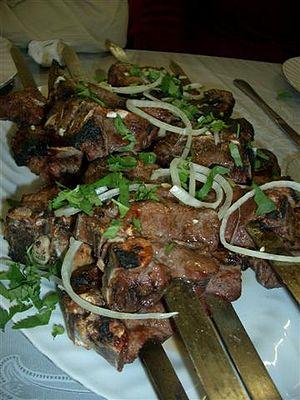
La cuisine arménienne se compose de deux « cultures » liées à la répartition géographique du peuple arménien. Il ne s'agit pas seulement de la cuisine arménienne de l'actuelle république d'Arménie, en ex Union soviétique mais aussi celle de Turquie principalement, représentée aujourd'hui en Turquie mais aussi surtout dans la diaspora arménienne en Europe, États-Unis et Moyen-Orient à la suite du génocide de 1915-1917. Les deux cultures étant relativement différentes, leur cuisine l'est tout autant mais avec des fondamentaux communs, communs d'ailleurs avec tous les pays du bassin méditerranéen.
La culture de l'Arménie, pays de l'Asie du Caucase, désigne d'abord les pratiques culturelles observables de ses habitants.
Le Khorovats est une brochette de viande arménienne au barbecue. La viande peut être marinée avant d'être grillée, mais ce n'est pas obligatoire. Il peut être préparé avec de l'agneau, du porc, du bœuf, du poulet ou même du veau. Le plat est généralement réservé aux « occasions festives ».